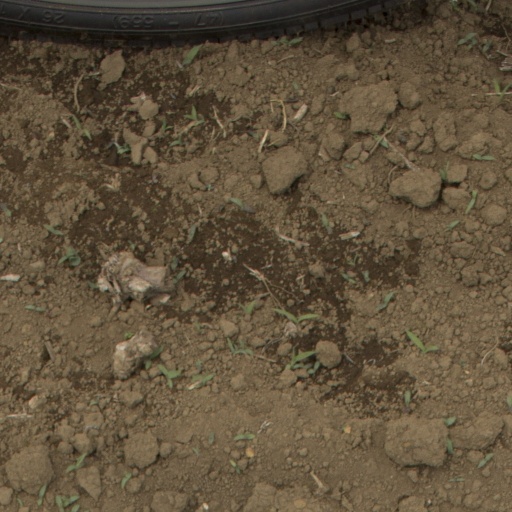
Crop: Jerusalem artichoke